Mikhail Vrubel

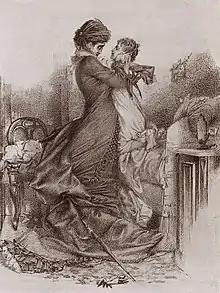
The date of Anna Karenina with the son, 1878

After graduating with a distinction, neither Vrubel nor his parents thought of his career as an artist. It was decided to send Mikhail to Saint Petersburg where he could study at the Saint Petersburg State University and live with his uncle Nicolai Vessel, who would also cover Vrubel's everyday expenses. Mikhail's decision to study at the Faculty of Law was differently interpreted by Vrubel's biographers. For example, Alexandre Benois, who studied at the same faculty, suggested that the rationale behind this decision was the family tradition and values that legal profession had among their social circles. In 1876, Vrubel had to repeat the second year due to poor grades and a desire to strengthen his knowledge on the subjects. However, even though Mikhail studied for a year more than was expected, he could not defend his thesis and graduated in the rank of "" which was the lowest scientific degree that one can graduate with. Despite deep engagement with philosophy and, particularly, the theory of aesthetics by Immanuel Kant, Mikhail's s bohemian lifestyle that his uncle allowed him to maintain was partly to blame for not finishing the university. At that time, Vrubel did not spend much time on practicing painting, though he made several illustrations for literary works both classic and contemporary. According to Dmitrieva, "in general… Vrubel's art is thoroughly "literary": a rare work of his does not originate in a literary or theatrical source". One of the most famous compositions from that period is "The date of Anna Karenina with the son". According to Domitieva, this was his "pre-Vrubel" stage since the painting mostly reminds of journal illustrations of that time: "utterly romantic, even melodramatic, and very carefully decorated". Active participation in theatrical life (Vrubel personally knew Modest Mussorgsky who frequently visited the Vessel's house) required considerable expenses which is why Vrubel regularly worked as a tutor and a governess. In 1875, he even travelled to Europe with one of his pupils; together, they visited France, Switzerland and Germany. In addition, Mikhail spent the summer of 1875 at the estate that belonged to a Russian lawyer (His wife Yulia Berr was a niece of Mikhail Glinka). Then, due to the excellent knowledge of Latin, Vrubel was hired as a tutor at the Papmel family where he guided his former university classmate. According to the memoirs of A. I. Ivanov: